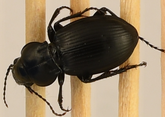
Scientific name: Cyclotrachelus torvus
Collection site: Northern Great Plains Research Laboratory NEON (NOGP), plot NOGP_007